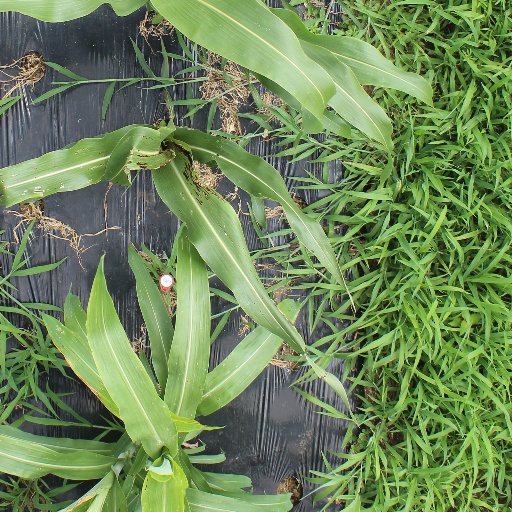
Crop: sorghum